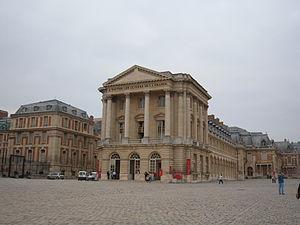
Alexandre Dufour, né en 1760 et mort en 1835, est un architecte français. Architecte du roi Louis XVIII, il a notamment travaillé sur le château de Versailles de 1810 à 1832. Le pavillon Dufour porte son nom.
Le pavillon Dufour est une construction du XVIIᵉ siècle constituant le corps principal du château de Versailles, présente sur la cour d'honneur et servant actuellement à l'accueil des visiteurs.